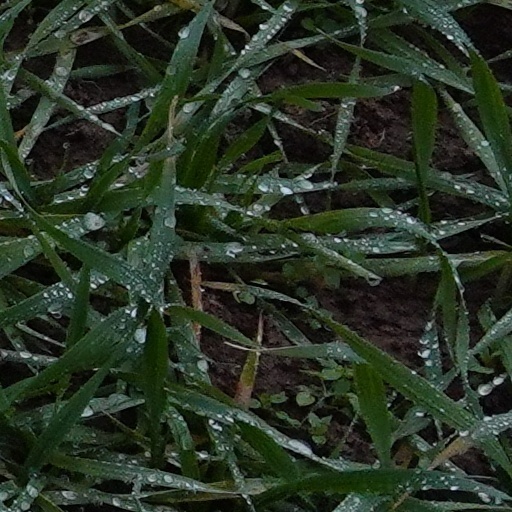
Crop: wheat